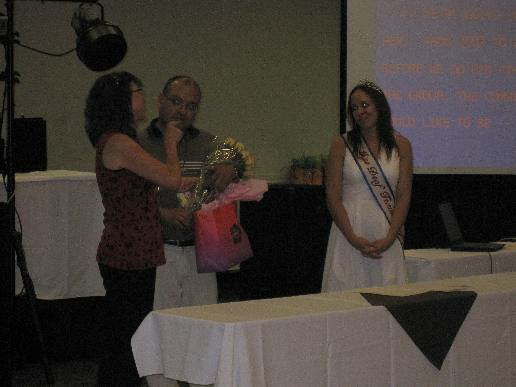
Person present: Yes